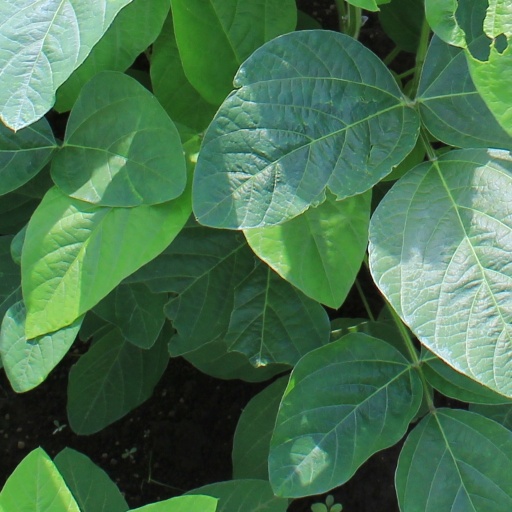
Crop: soybean